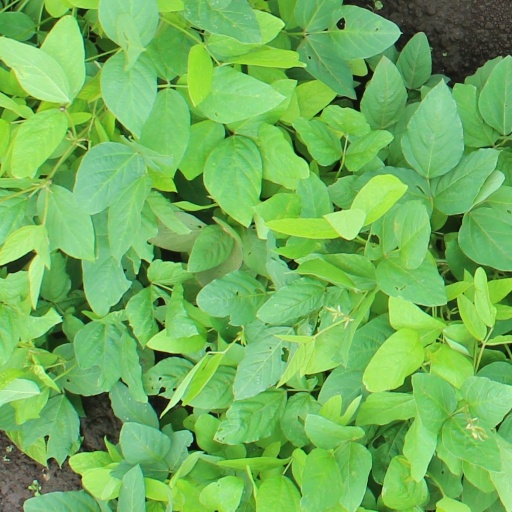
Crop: soybean